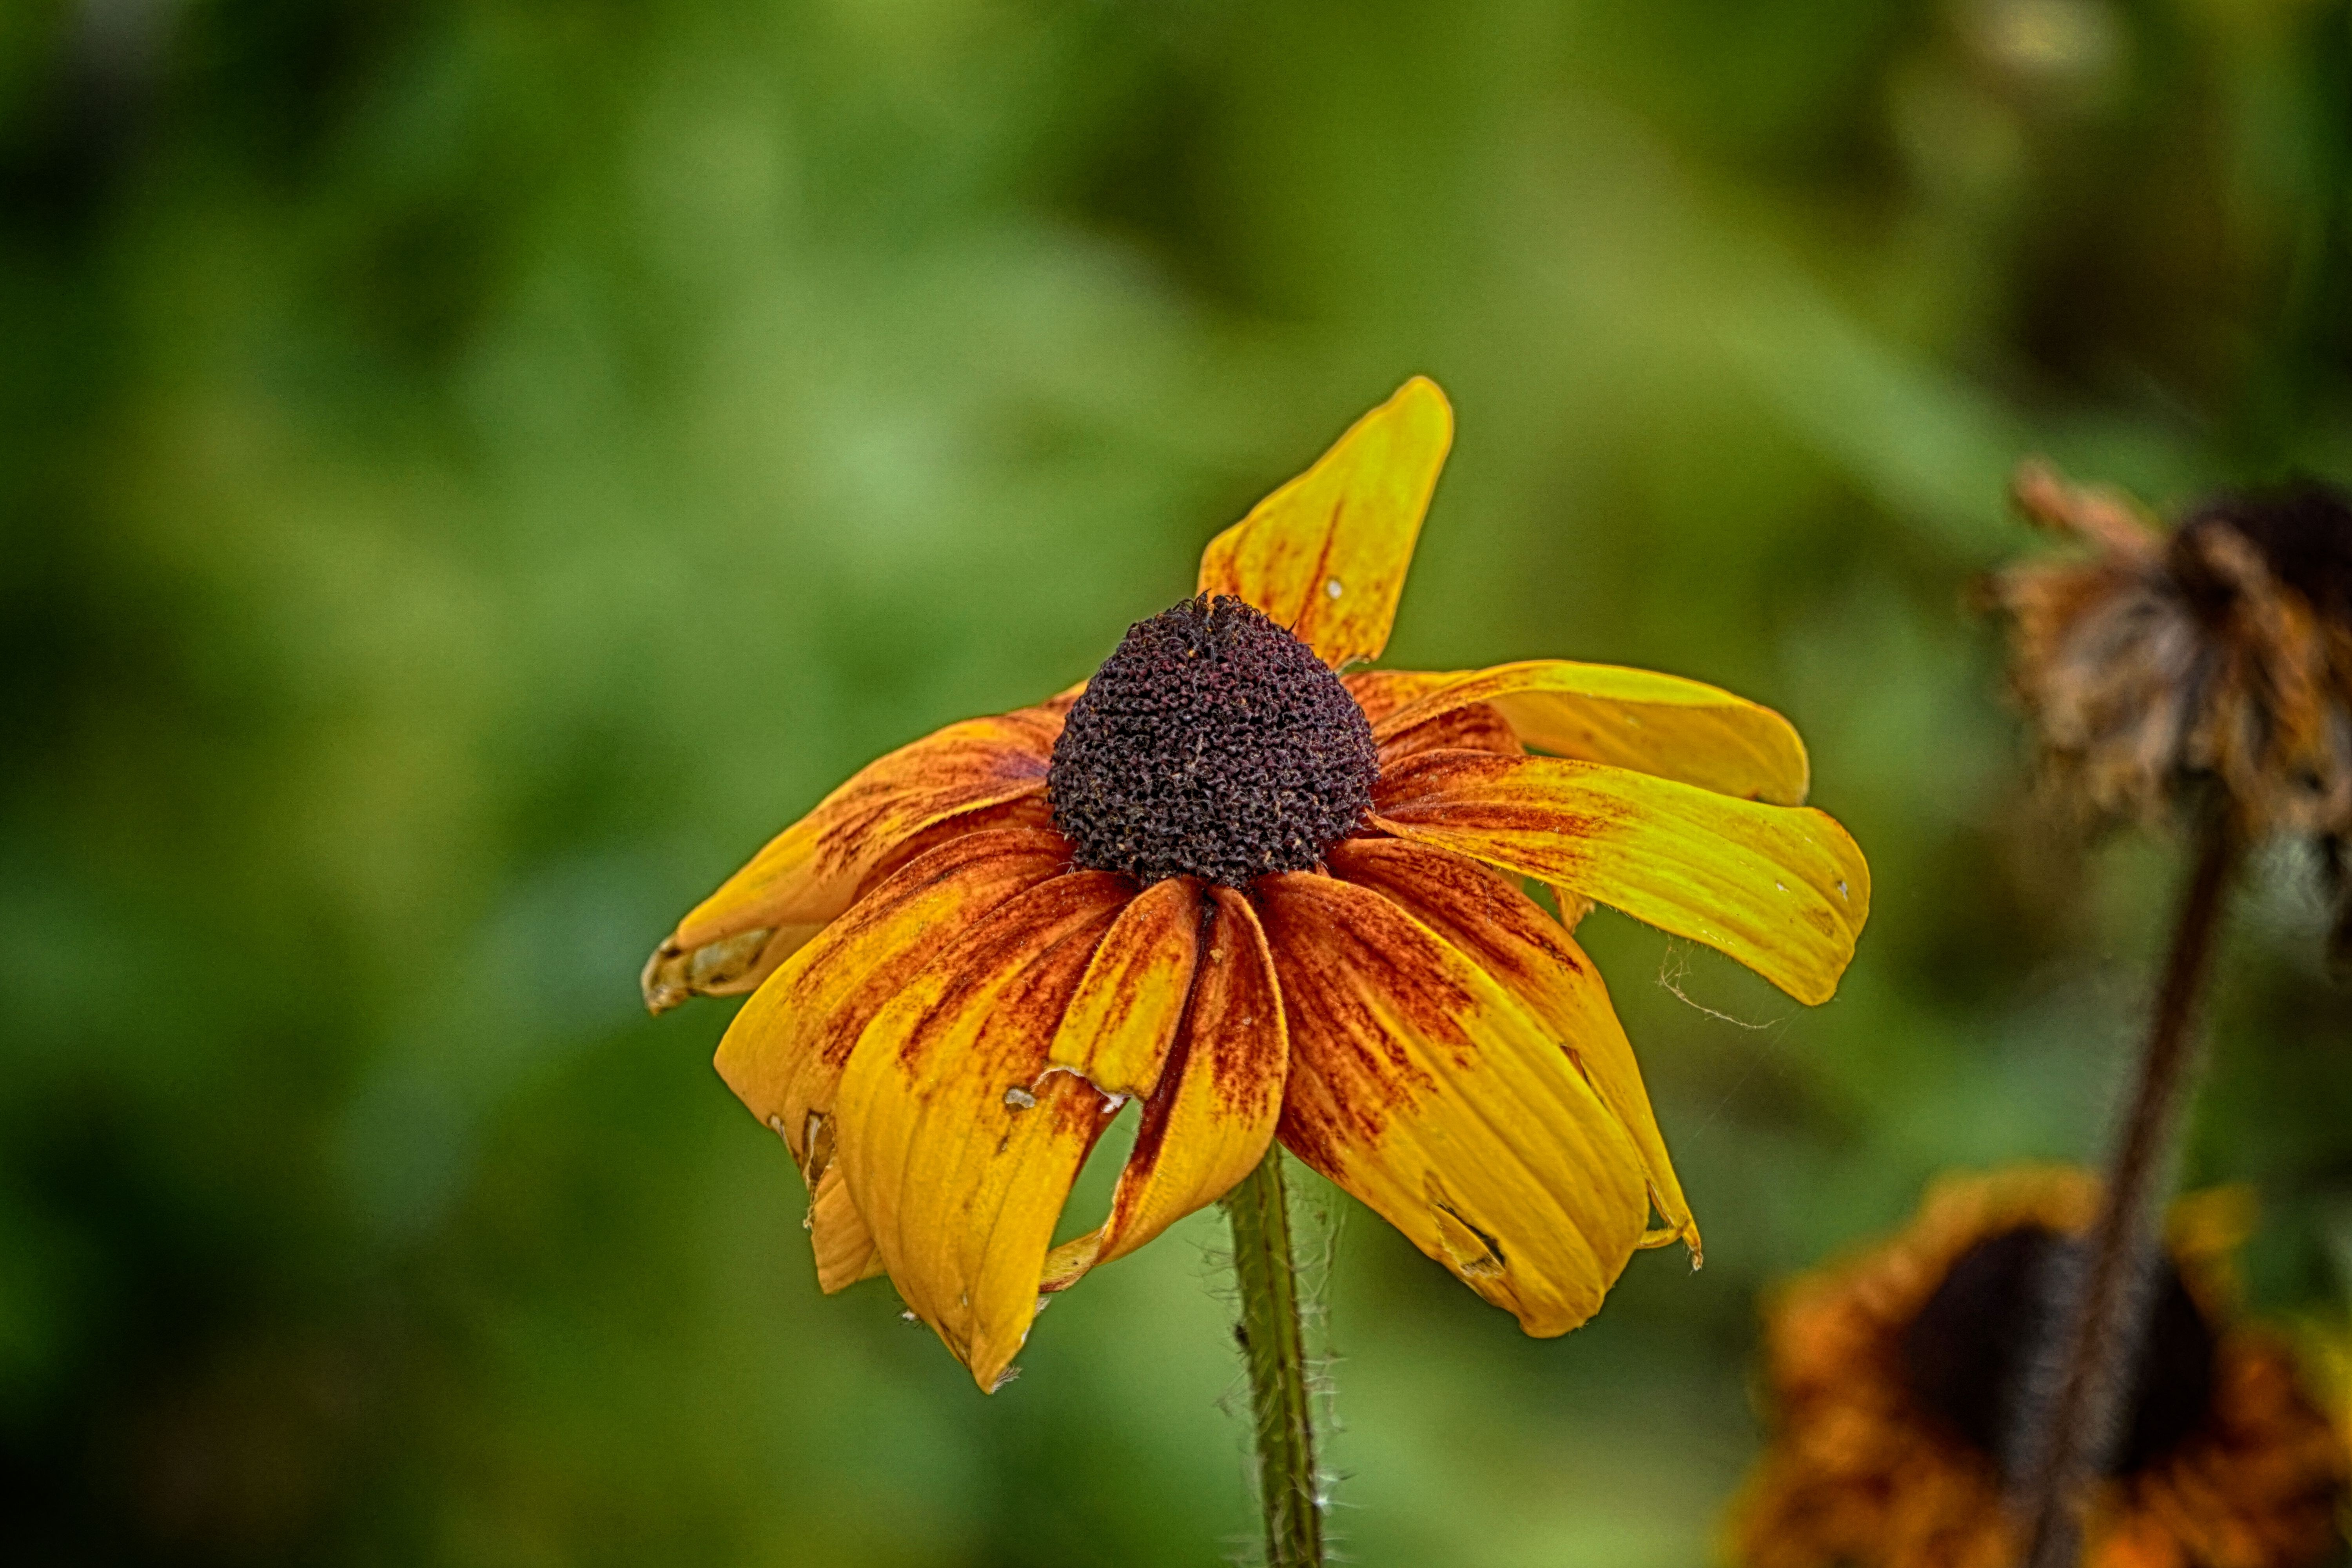
nature, plant, meadow, prairie, leaf, flower, petal, orange, insect, autumn, botany, yellow, garden, flora, fauna, invertebrate, wildflower, close up, petals, flowering, nectar, macro photography, flowering plant, daisy family, summer flower, plant stem, land plant